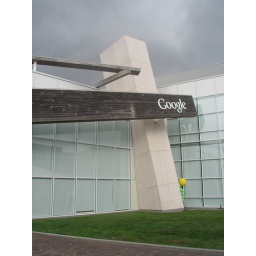
This is another view of the plain white sign above the main quad at the Googleplex in Mountain View, California.